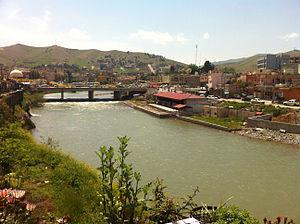
La rivière Habur Çayı ou Petit Khabur est une rivière de Turquie et d'Irak, affluente de la rivière Hezil Çayı, donc sous-affluente du Tigre.